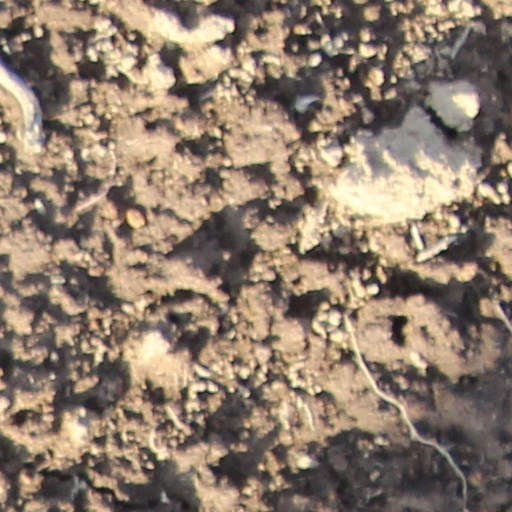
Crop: wheat